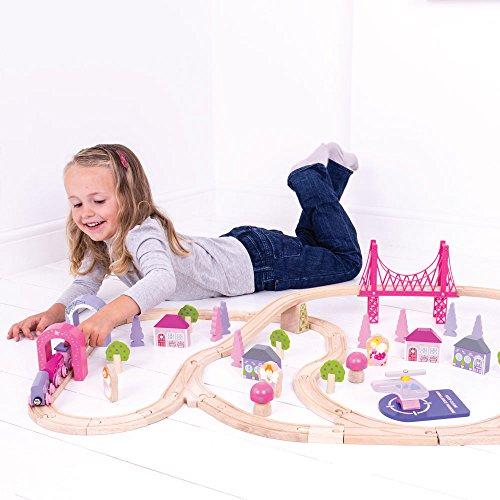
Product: Bigjigs Rail Wooden Fairy Town Train Set - 75 Play Pieces
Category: Toys & Games | Play Vehicles | Play Trains & Railway Sets | Train Sets
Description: All aboard for a magical journey of imaginative play.
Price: $87.00
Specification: ProductDimensions:44.8x27.2x5inches|ItemWeight:7.19pounds|ShippingWeight:7.32pounds(Viewshippingratesandpolicies)|DomesticShipping:ItemcanbeshippedwithinU.S.|InternationalShipping:ThisitemcanbeshippedtoselectcountriesoutsideoftheU.S.LearnMore|ASIN:B00829W6XU|Itemmodelnumber:BJT023|Manufacturerrecommendedage:36months-8years